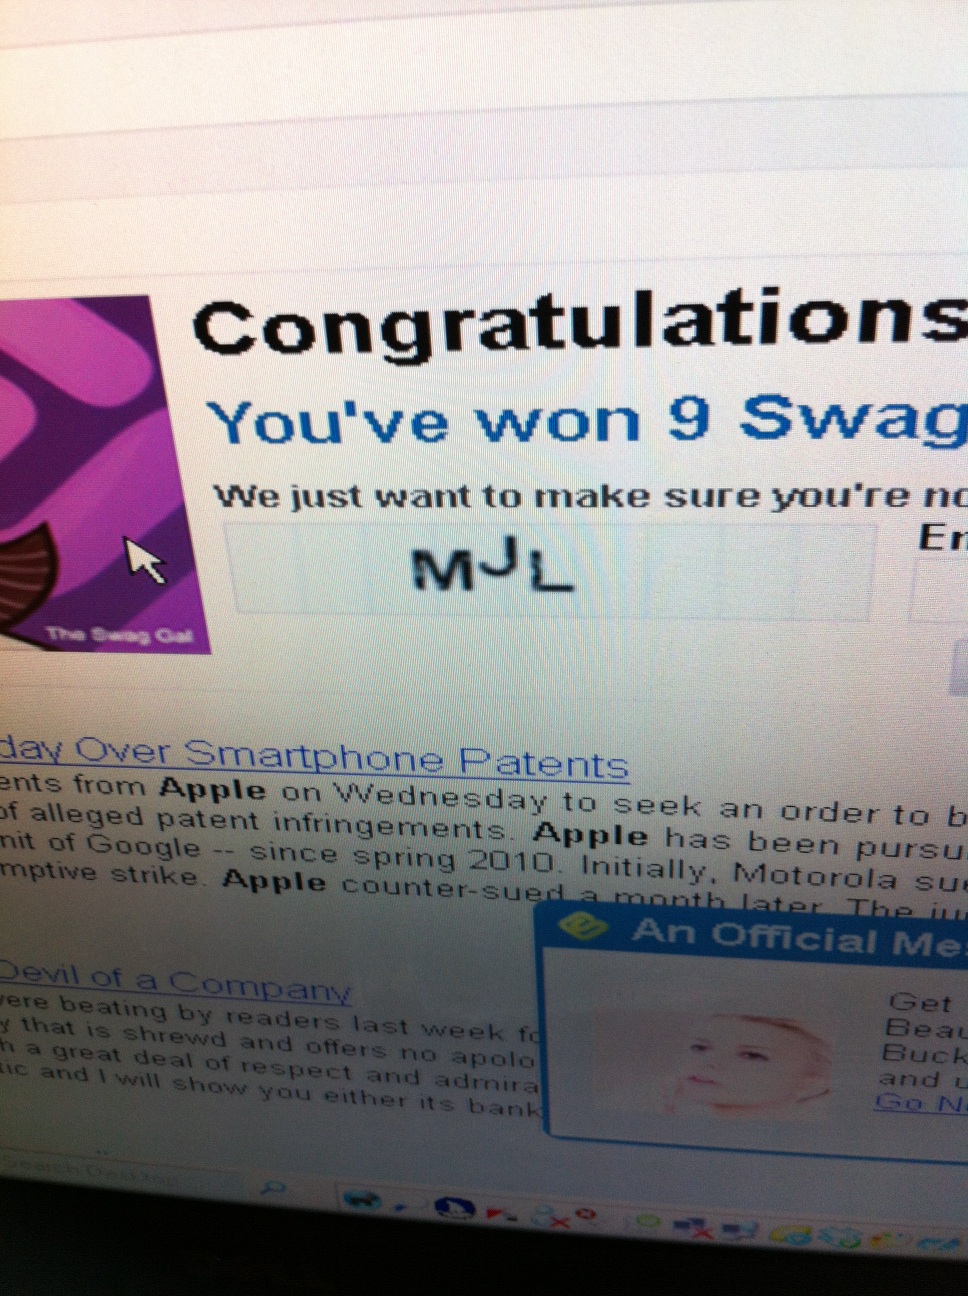Question: What three letters do I type in to win?
Answer: mjl